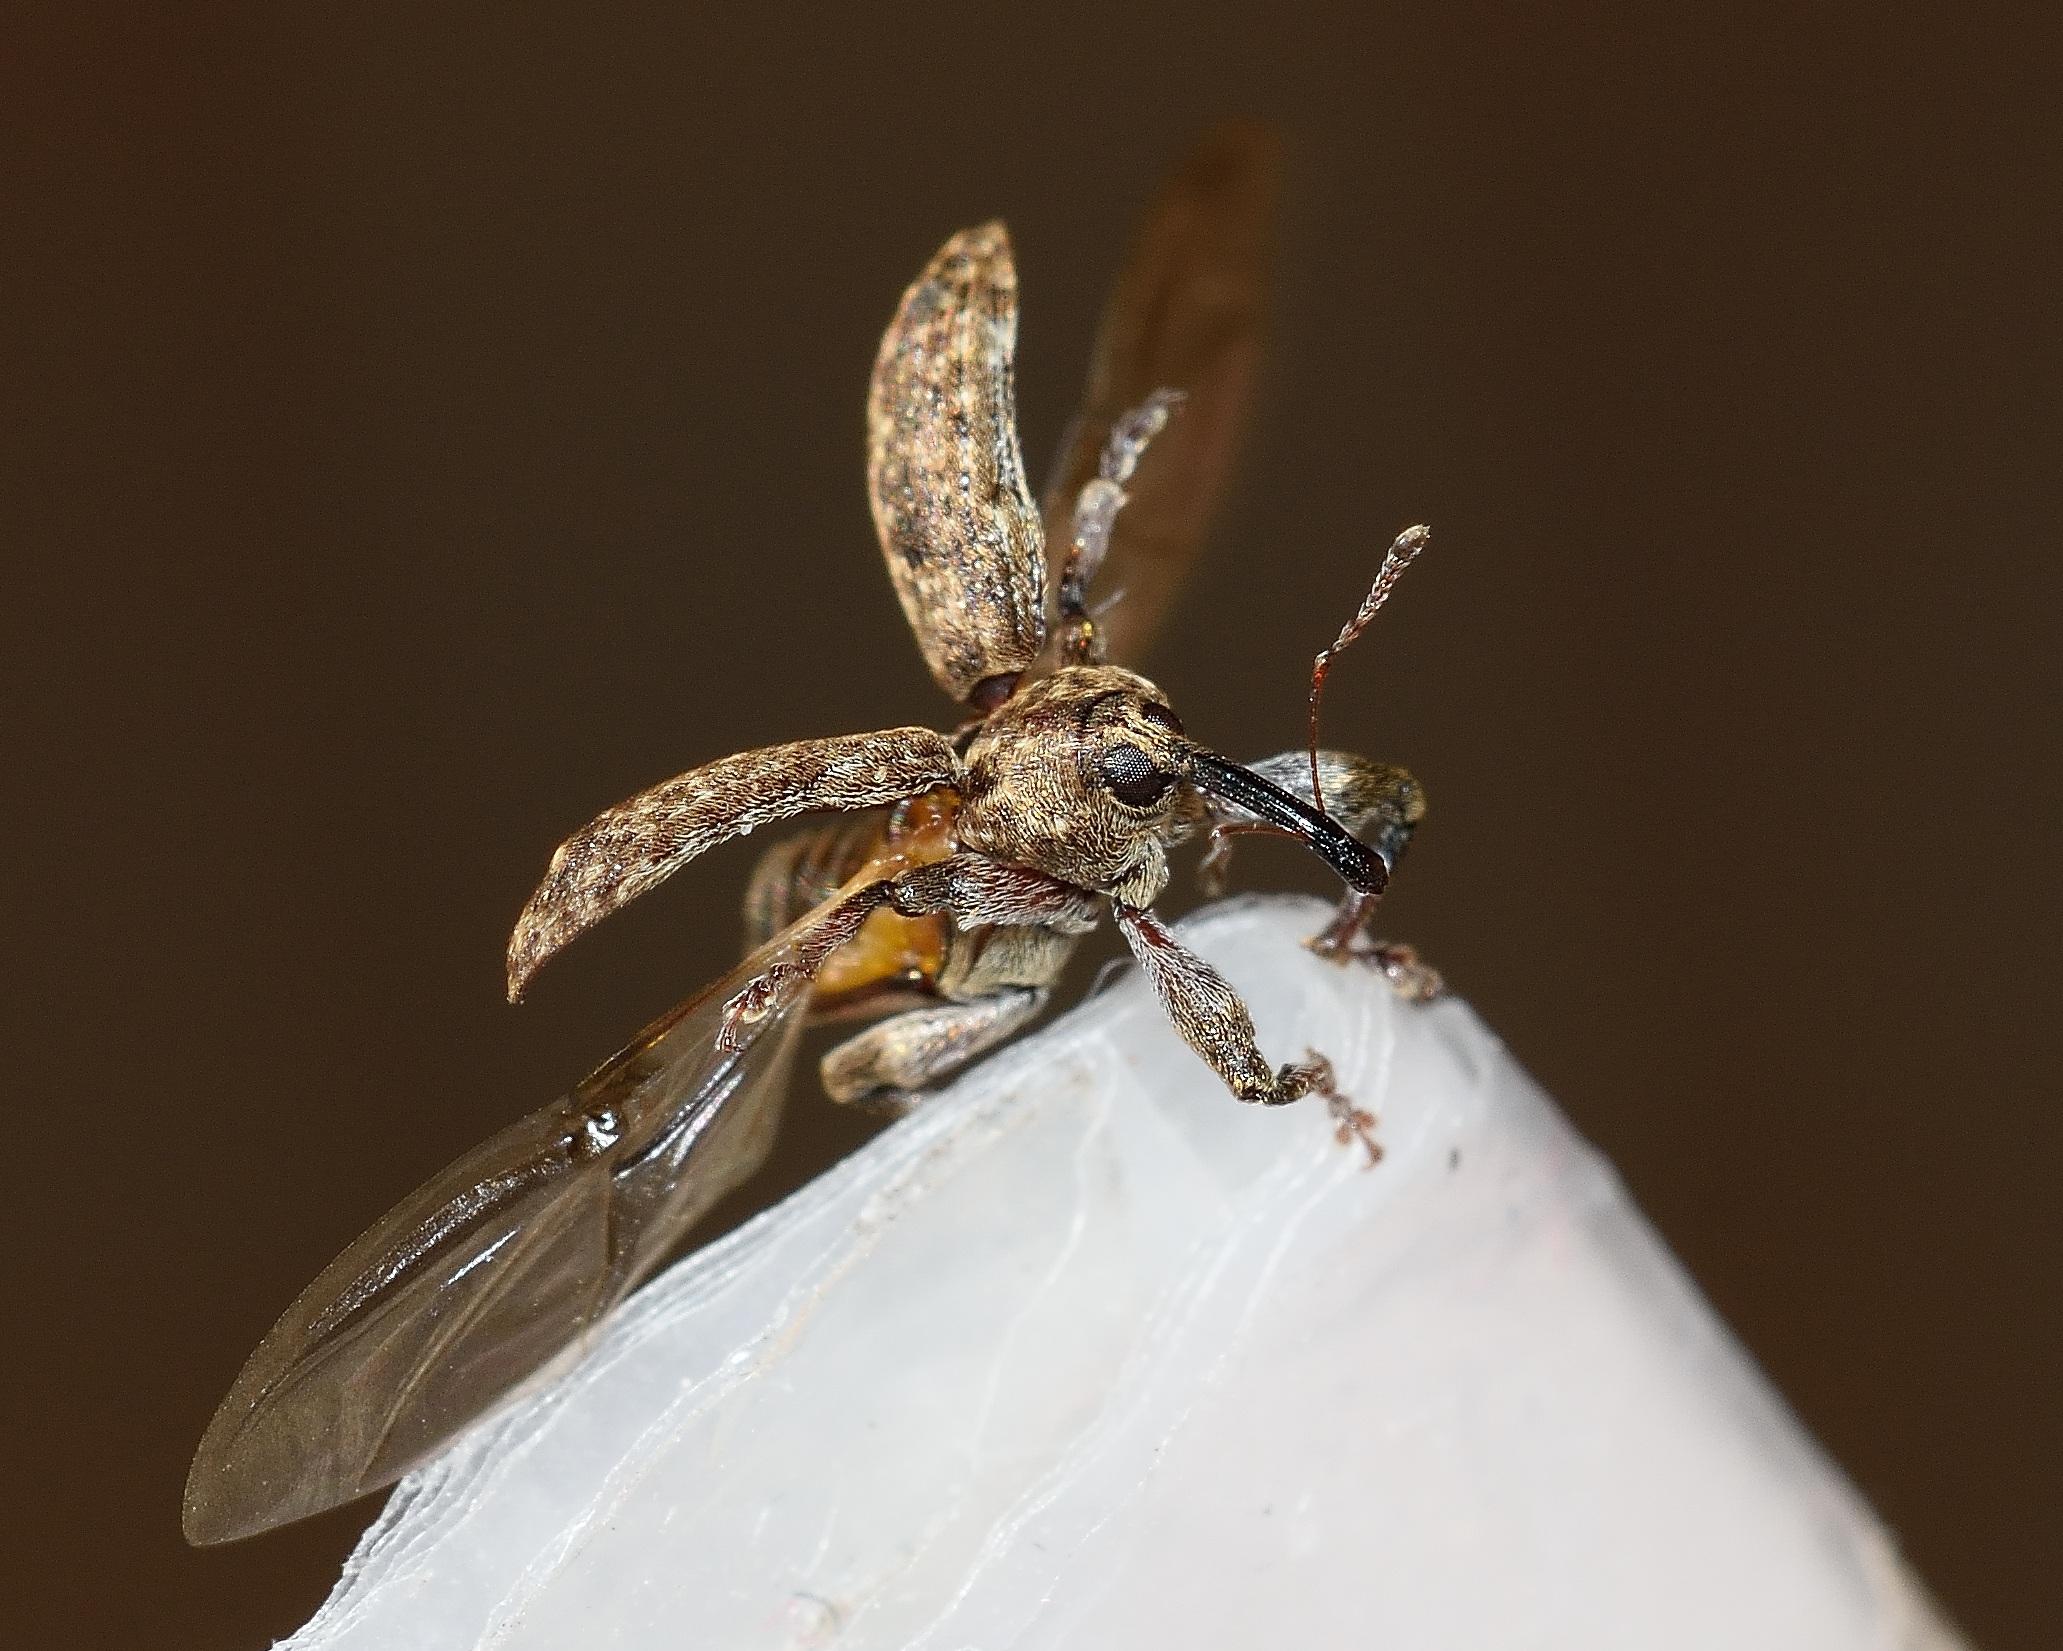
wing, photography, fly, insect, macro, fauna, invertebrate, close up, pest, beetle, weevil, macro photography, arthropod, dorytomus, tremulae